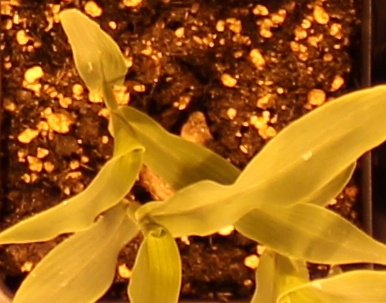
Label: Corn